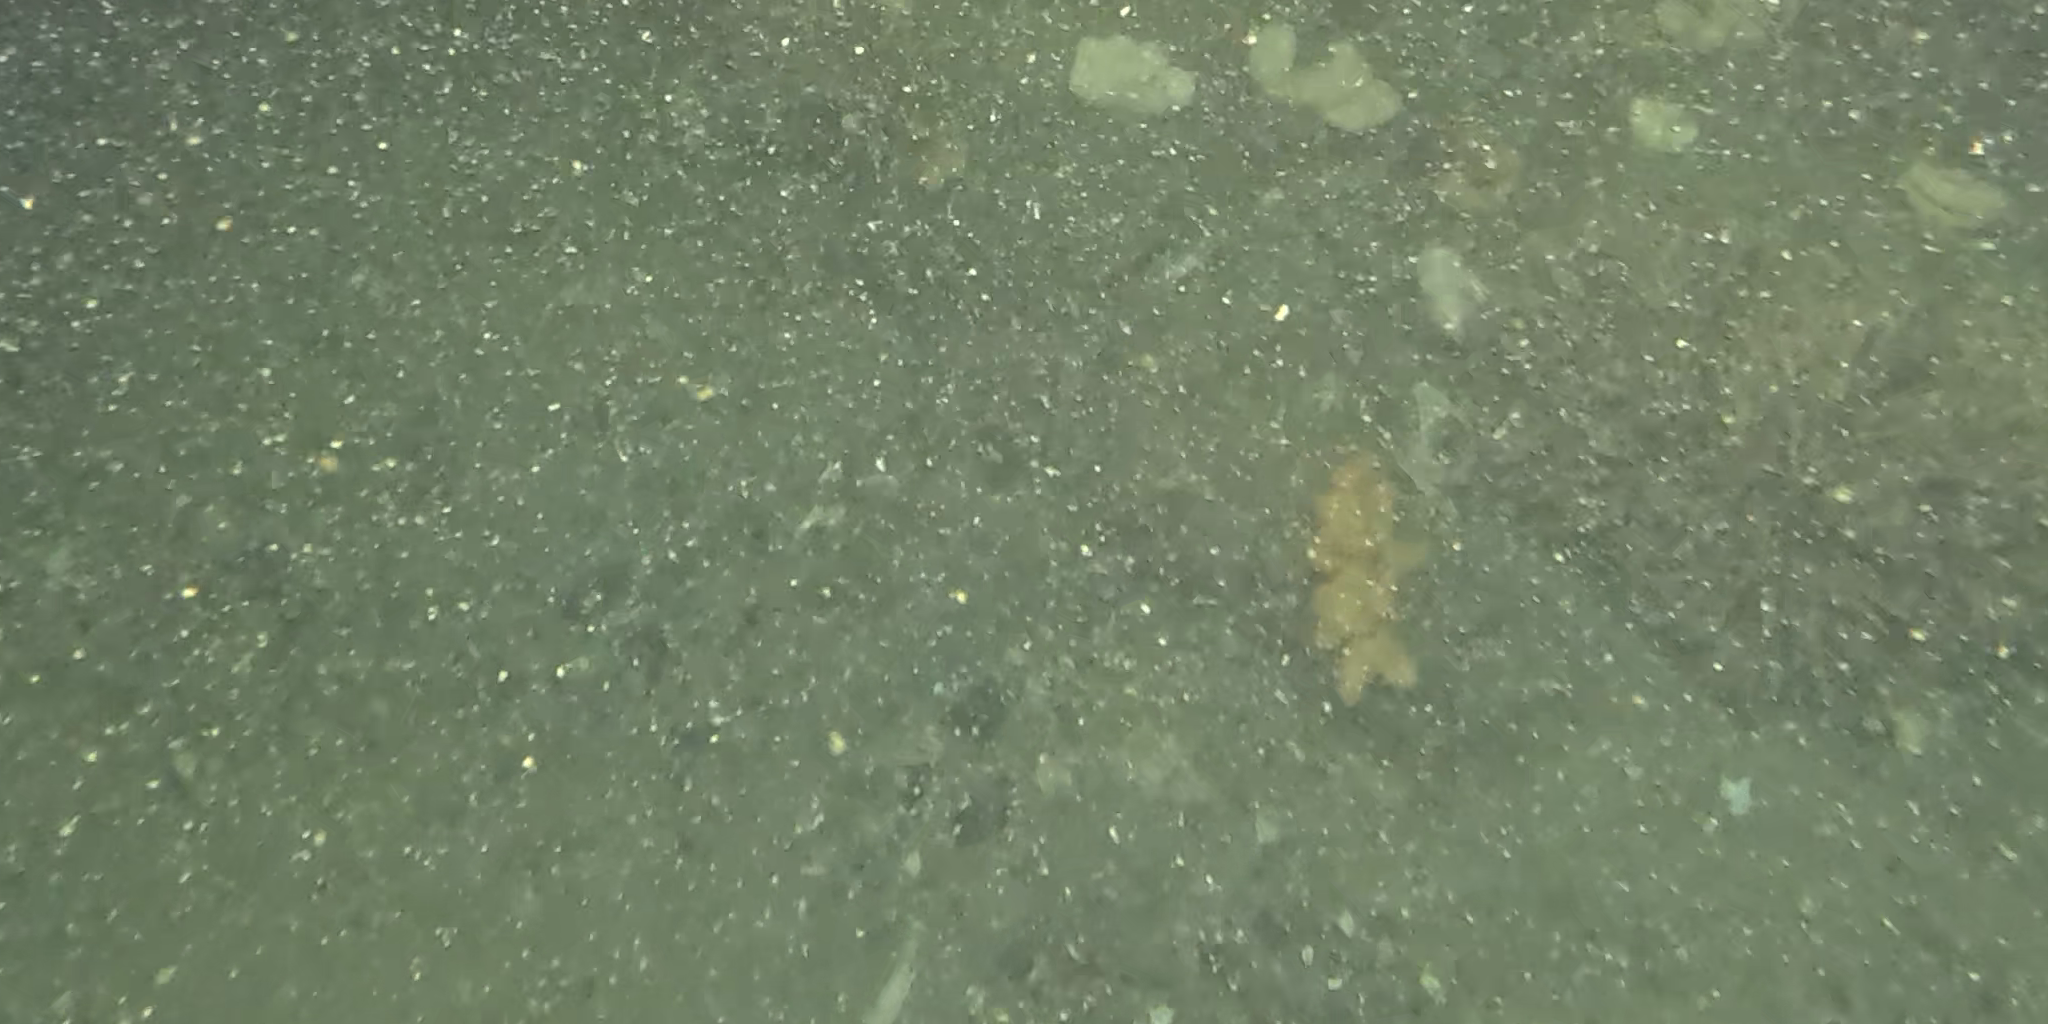
Seabed habitat: stone